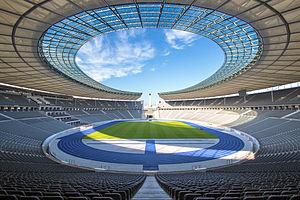
La finale de la coupe du monde de football 2006 oppose l'Italie à la France et s'est déroulée le 9 juillet 2006 à l'Olympiastadion à Berlin devant 75 550 spectateurs. Elle voit la victoire de l'Italie face à la France aux tirs au but et reste célèbre pour le coup de tête de Zinédine Zidane donné au torse de Marco Materazzi ce qui provoque son expulsion, alors qu'il joue le dernier match de sa carrière et est élu meilleur joueur de ce Mondial.
Le stade olympique de Berlin est un stade omnisports situé dans le quartier de Westend, au sein de l'arrondissement de Charlottenburg-Wilmersdorf, à Berlin en Allemagne.